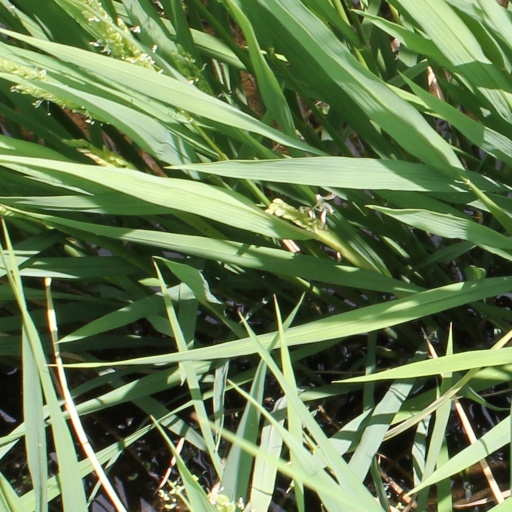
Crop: rice